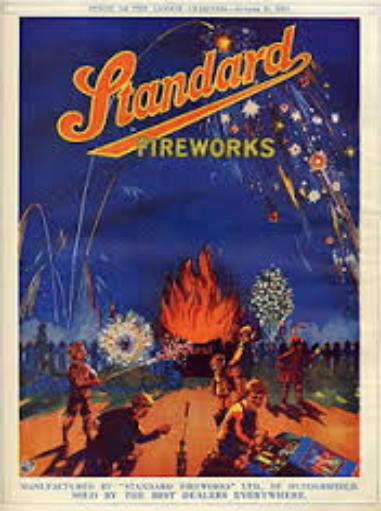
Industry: Leisure